Charles Franklin Robertson

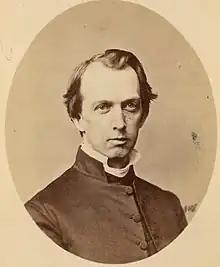
Charles Franklin Robertson

At the end of his eighteen years' episcopate, the number of churches and diocese had greatly increased, and the revenue of the church had tripled. Robertson rapidly became an influential member of the House of Bishops, and was honored with a full share of the labors connected with the administration of the general institutions of the church. He was responsible for the establishment of the Parochial Trust Fund (now the Corporation of the Episcopal Diocese of Missouri) to hold the title to church property. Charles Franklin Robertson established a school for girls that lasted more than 40 years and provided young women with a classical education, and also founded the first Diocesan newspaper in 1870, which was published until the 1930s.